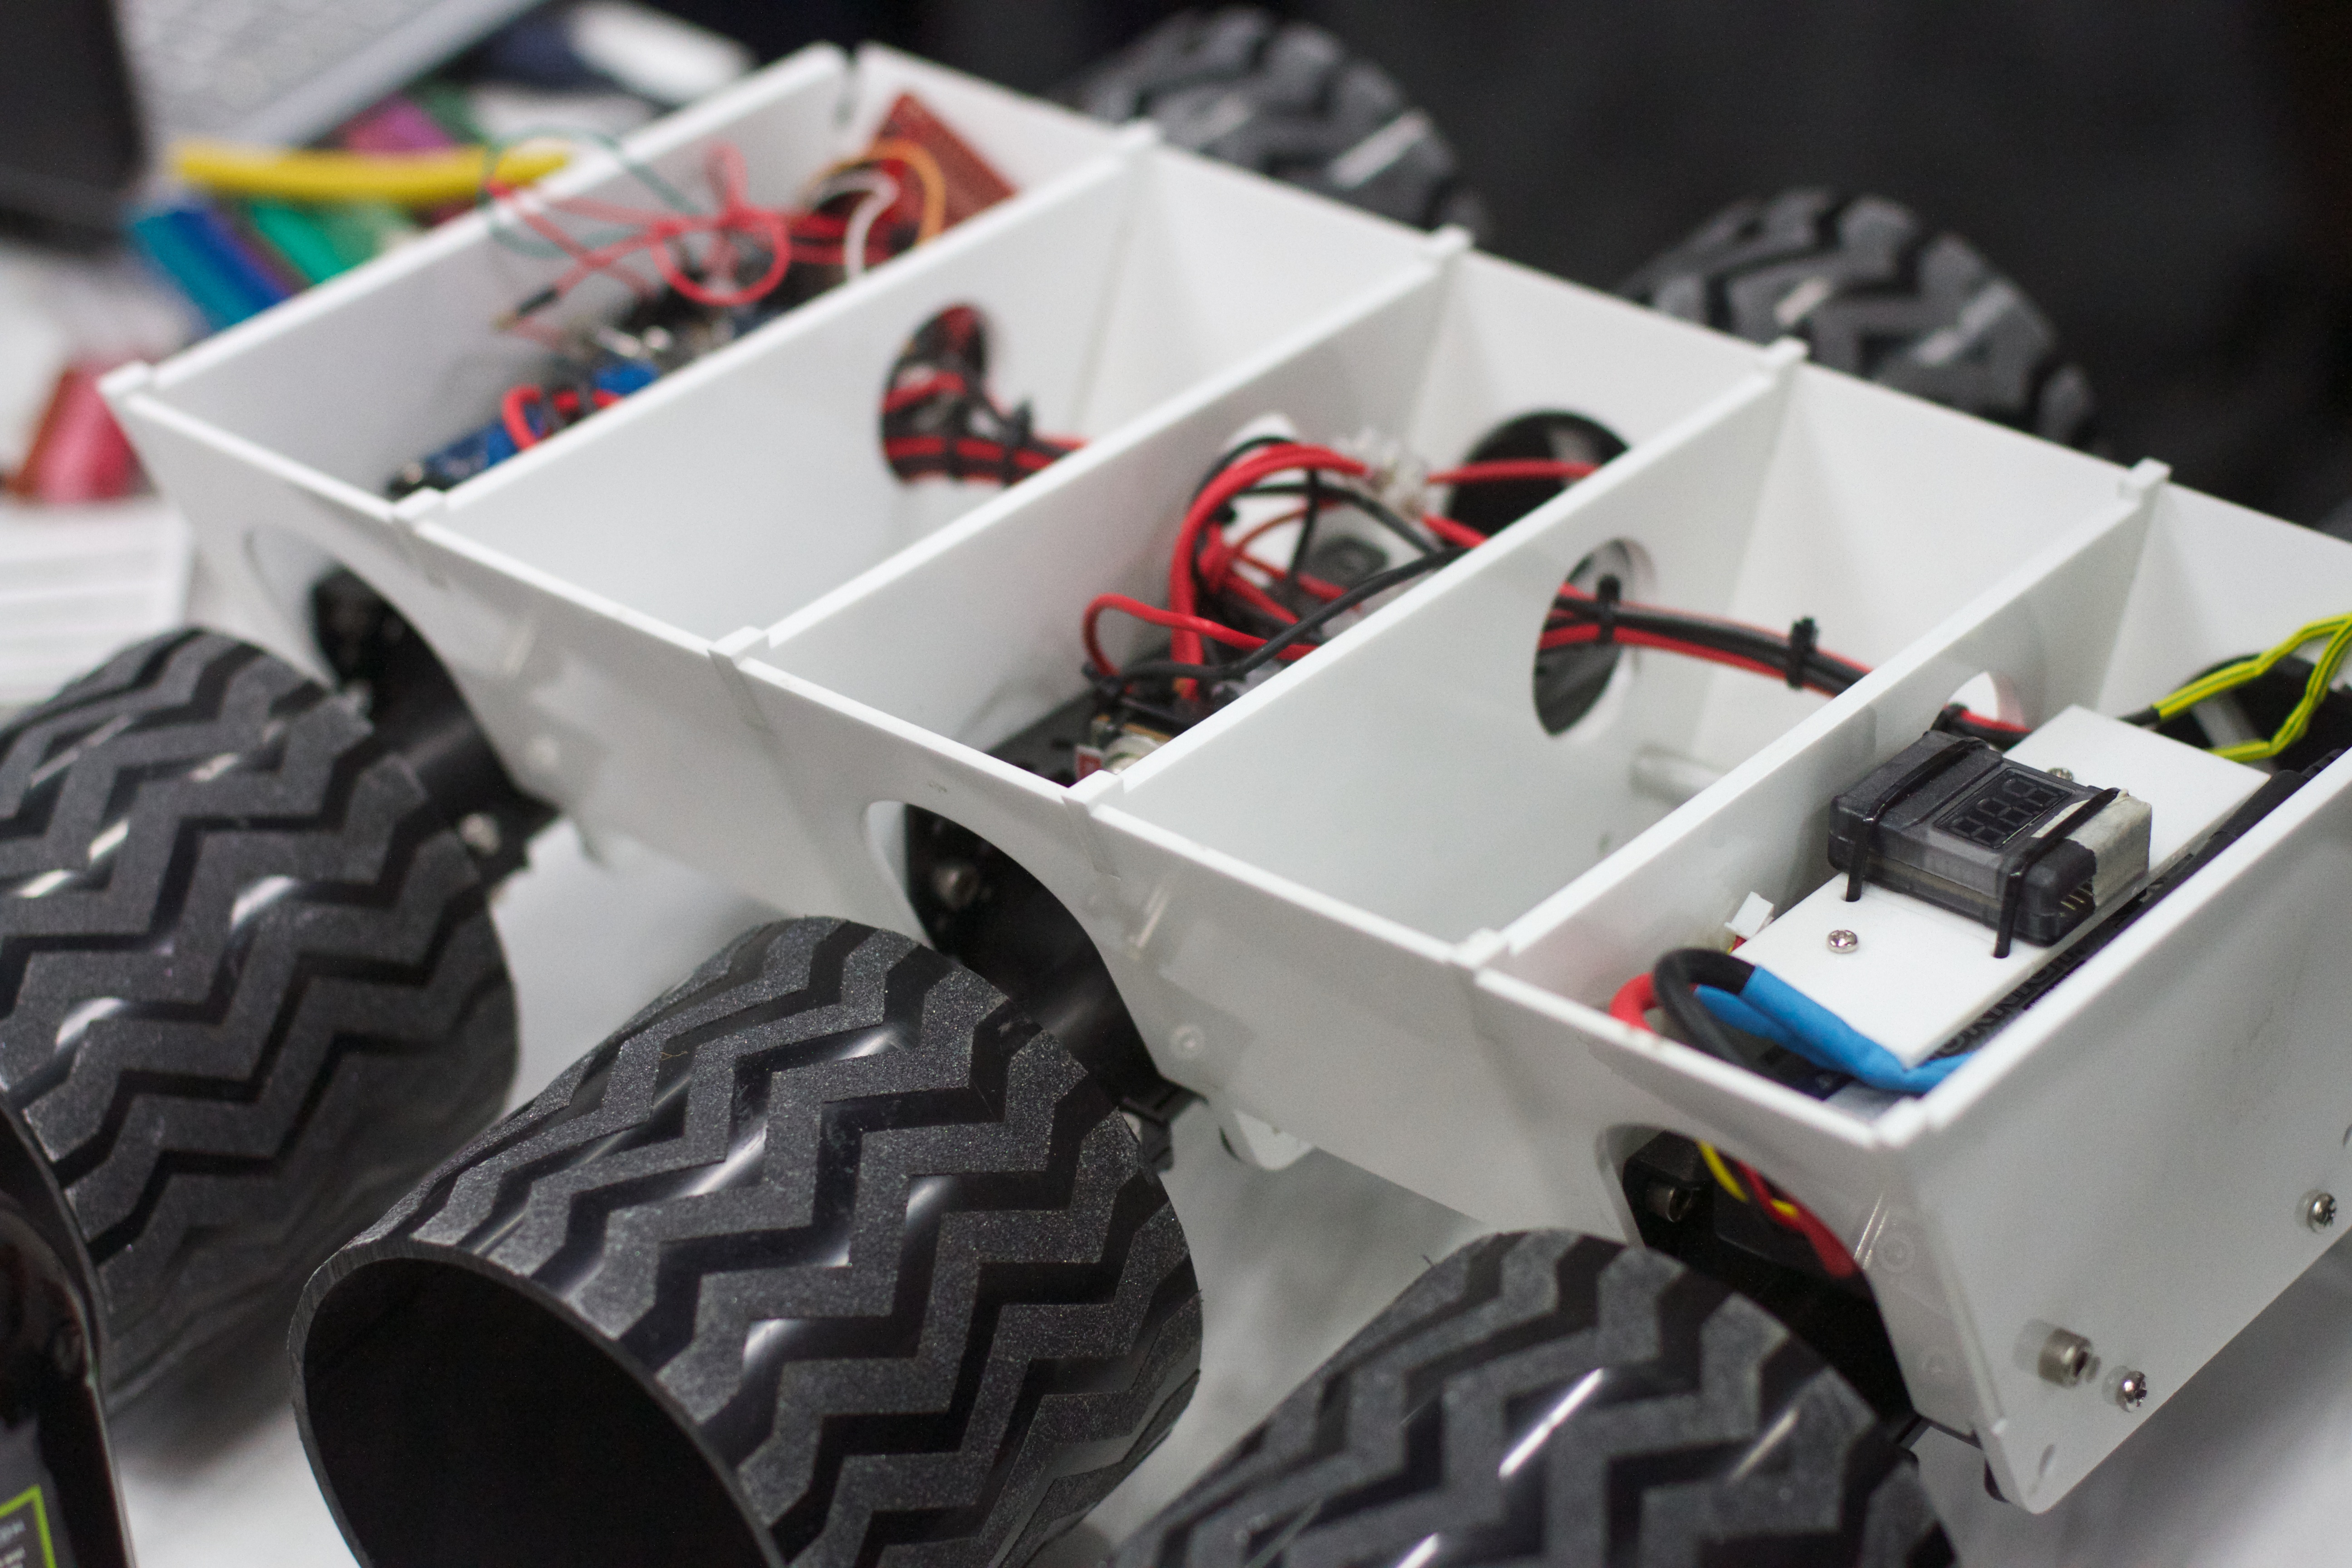
wheel, vehicle, toy, tire, racing, mozfest, auto racing, automotive exterior